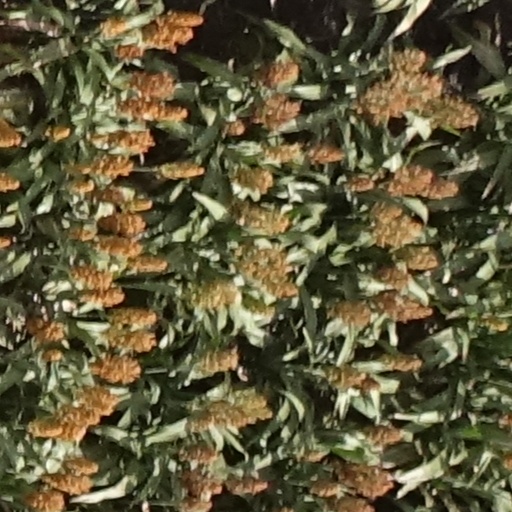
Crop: sorghum